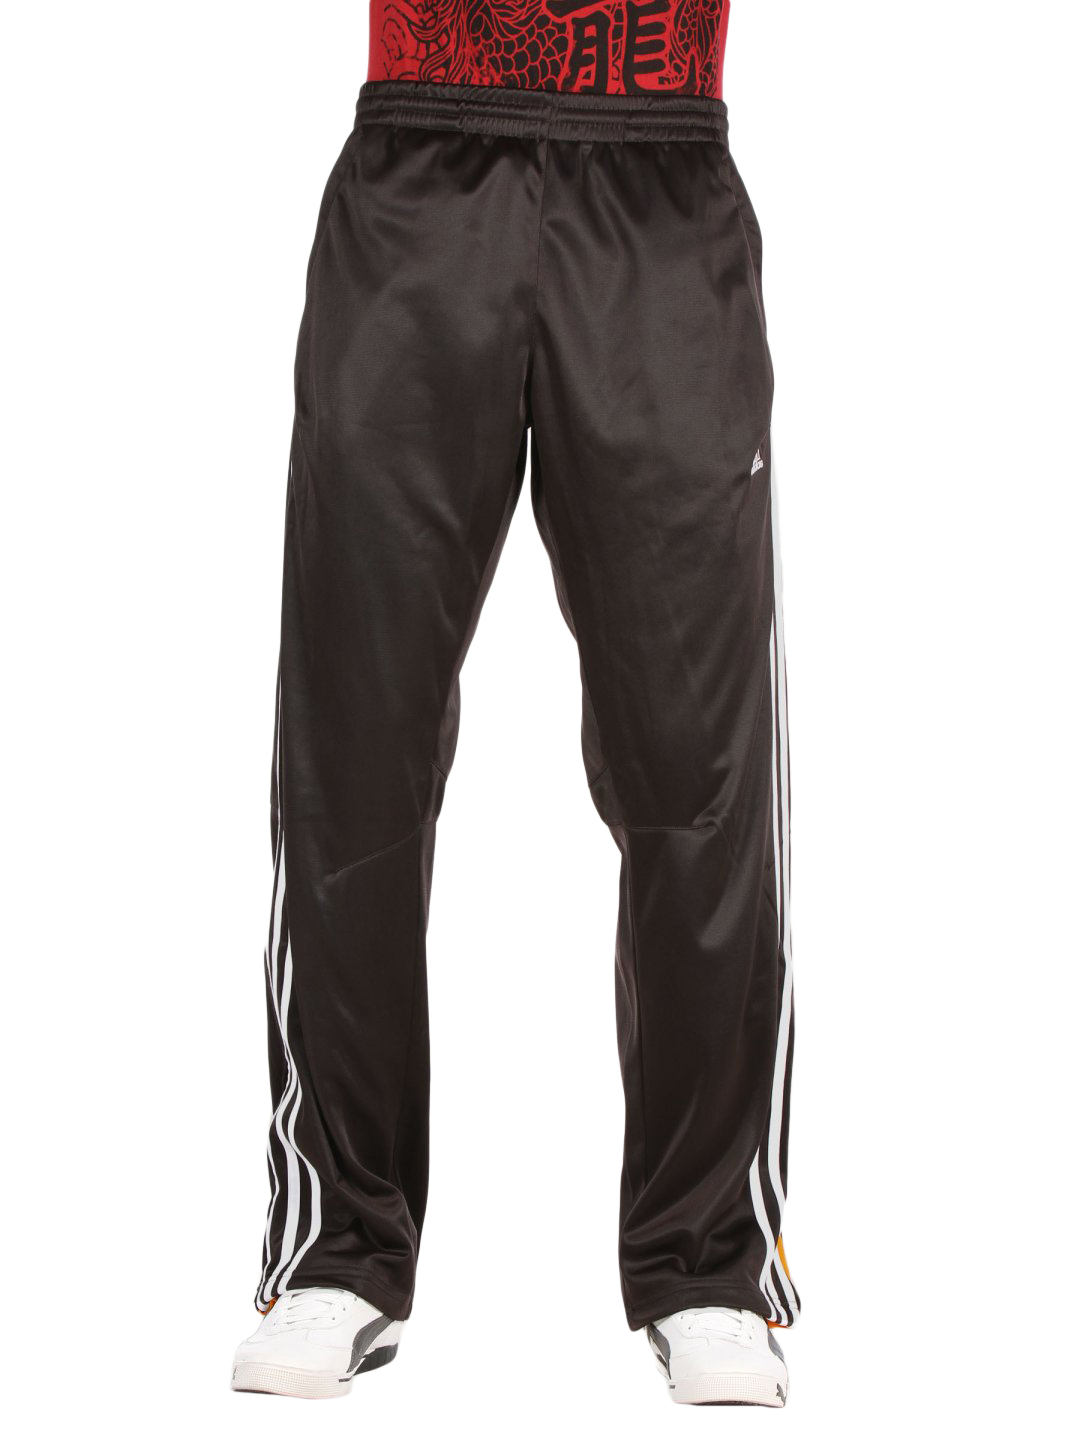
ADIDAS Men Brown Track Pant
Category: Apparel / Bottomwear / Track Pants
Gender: Men
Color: Brown
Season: Fall 2010
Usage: Sports